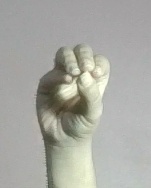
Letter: ha